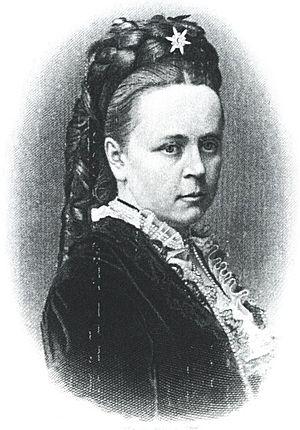
Agnès de Wurtemberg est une princesse allemande qui fut également écrivain sous le pseudonyme d'Angela Hohenstein.